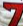
Number: 7